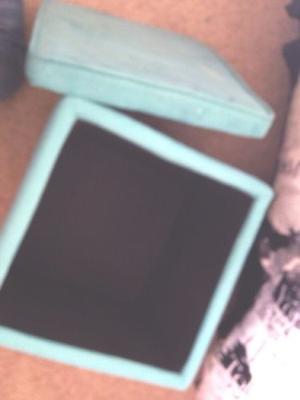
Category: chair